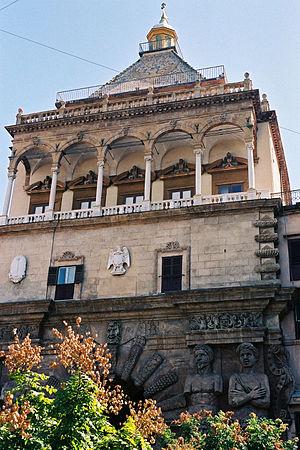
La Porta Nuova, adjacente au Palais des Normands, est depuis des siècles l'accès terrestre le plus important à Palerme.